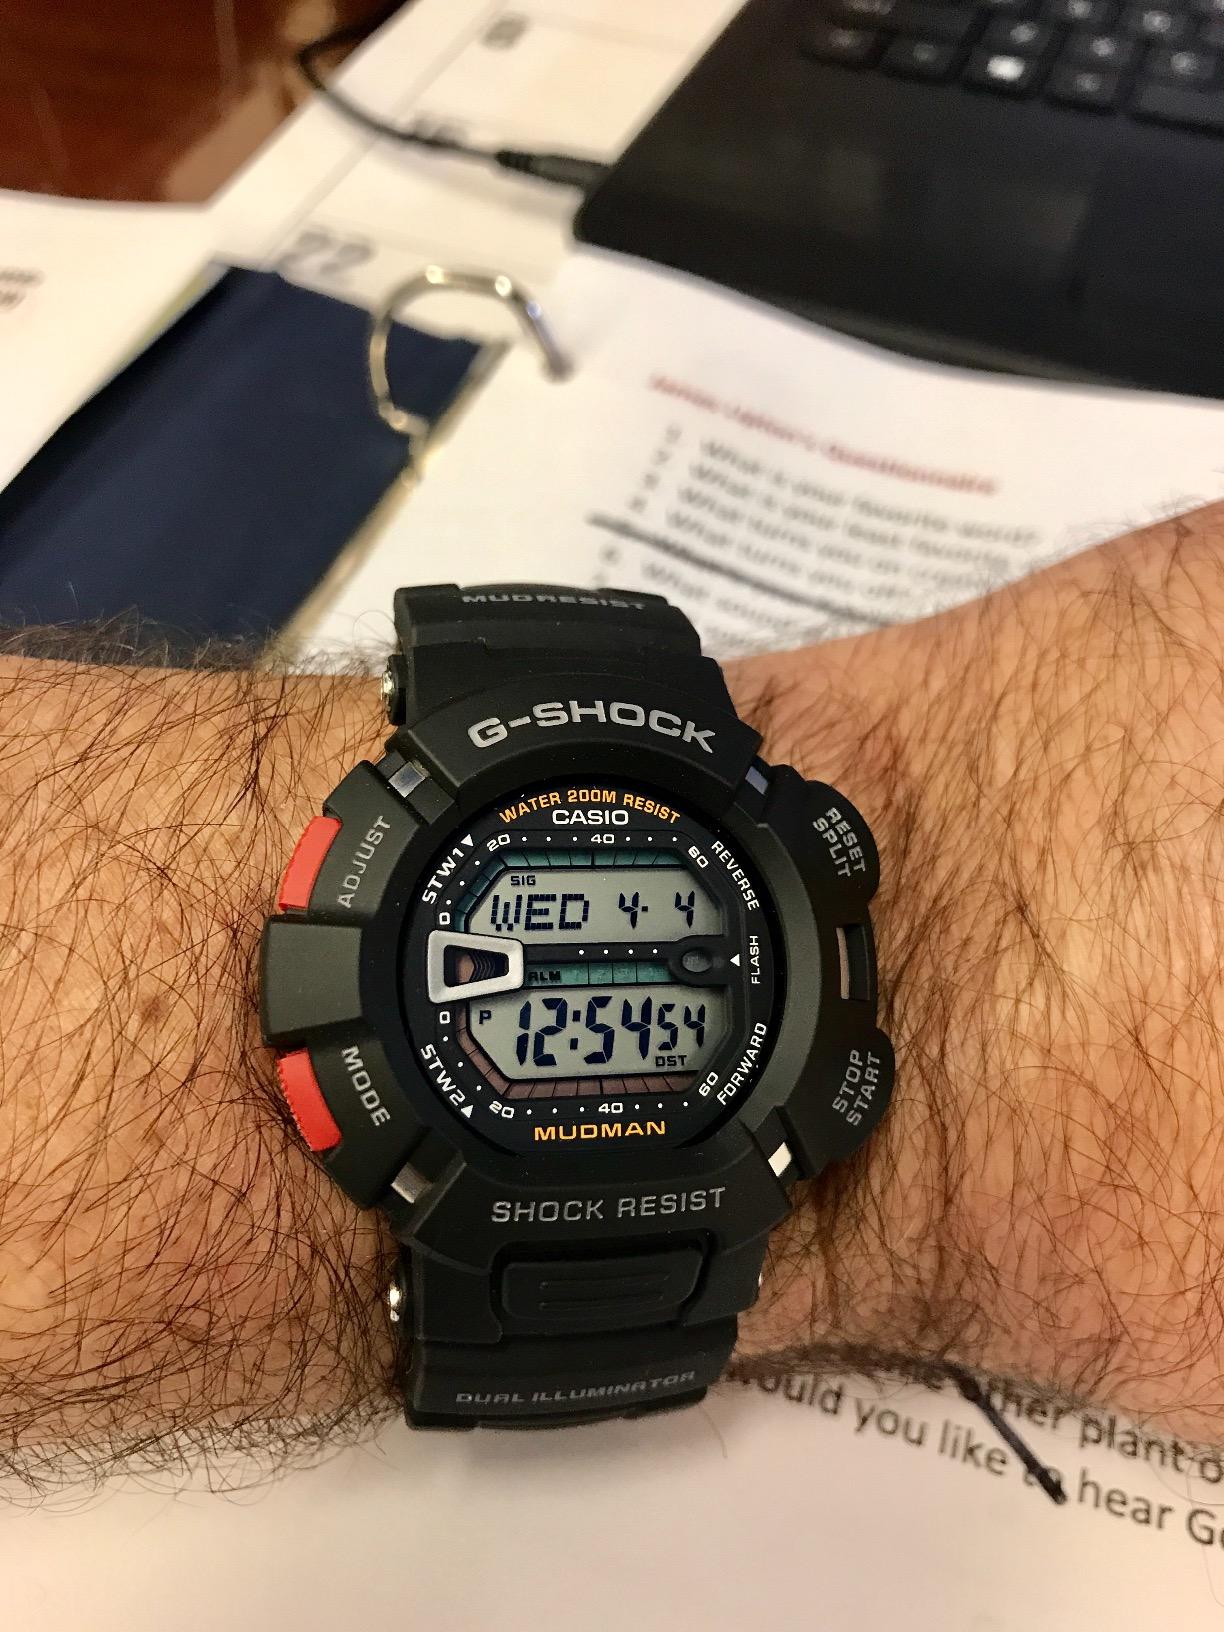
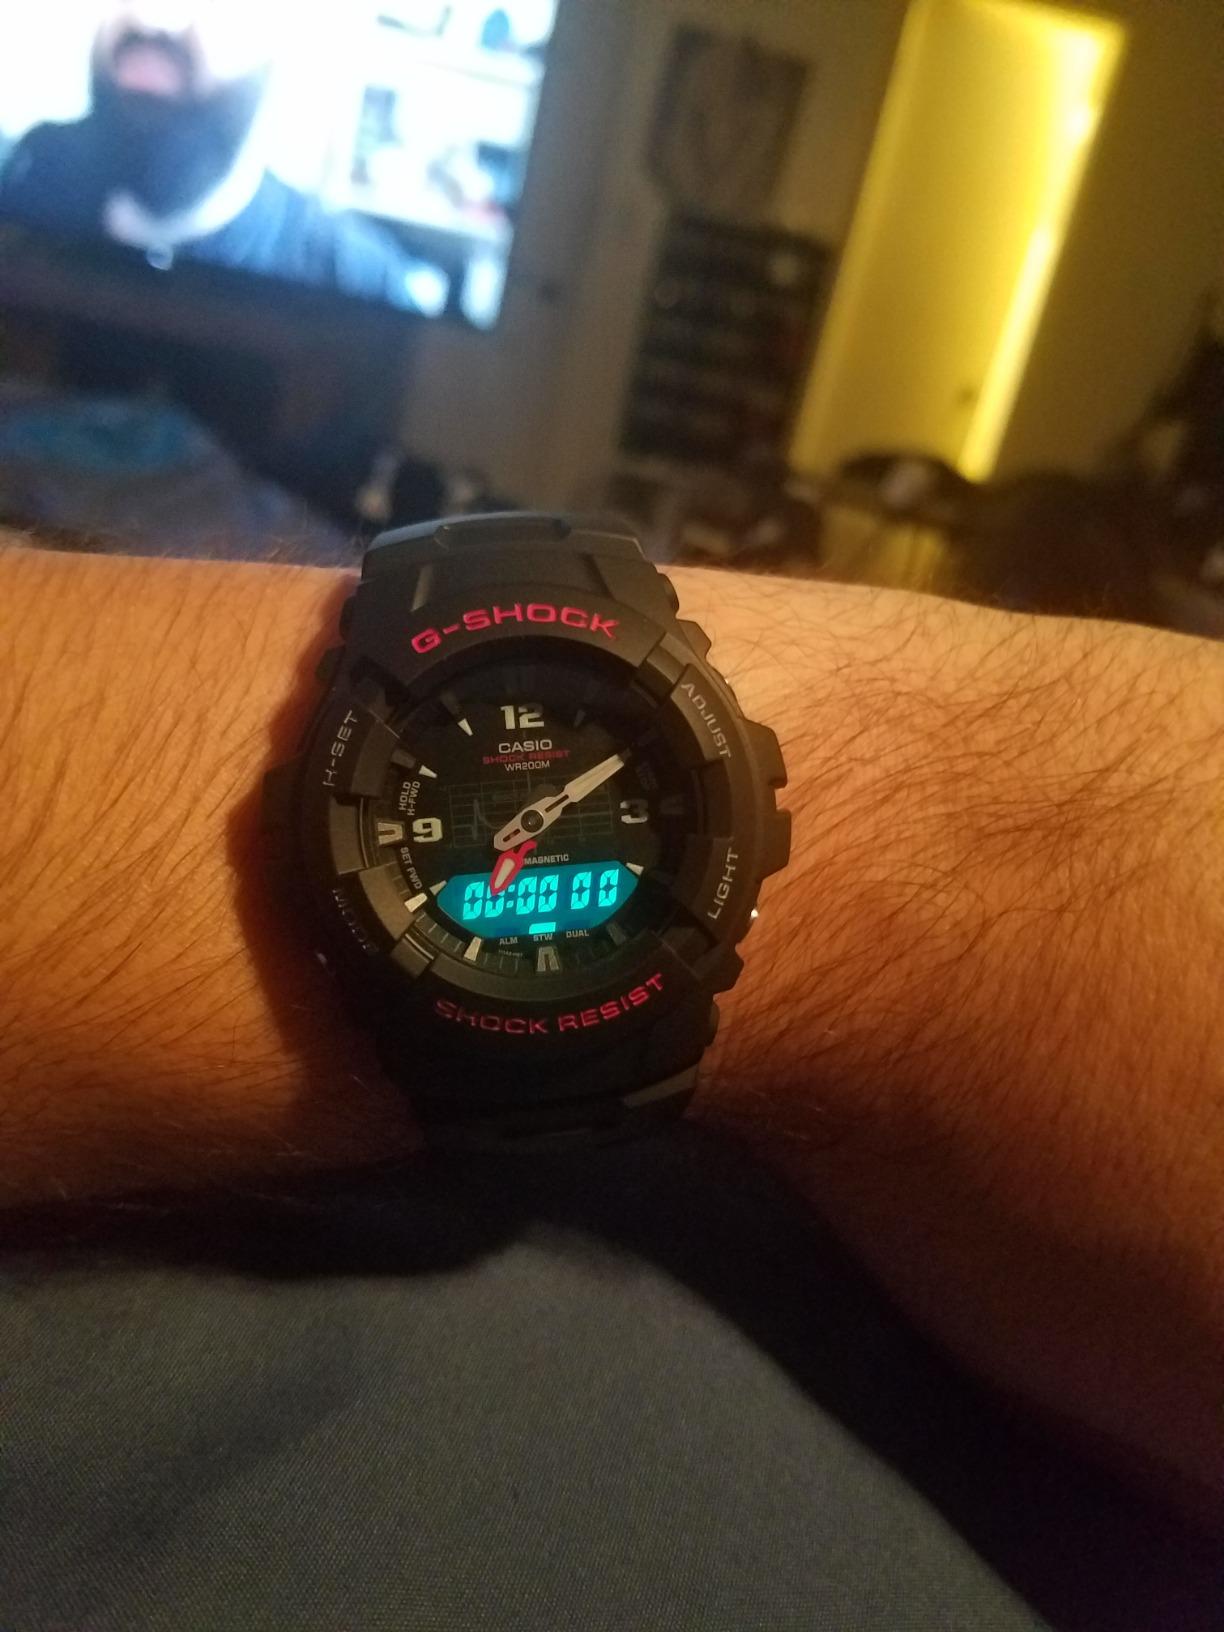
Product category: accessories_watch
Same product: no